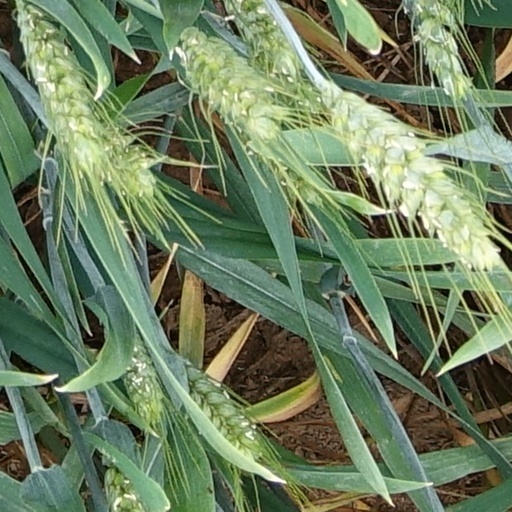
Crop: wheat